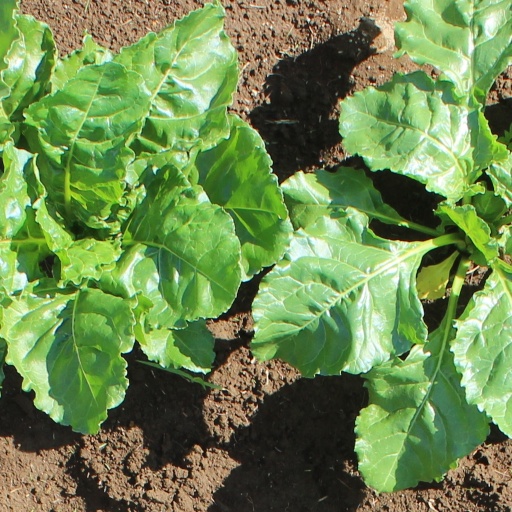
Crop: sugar beet